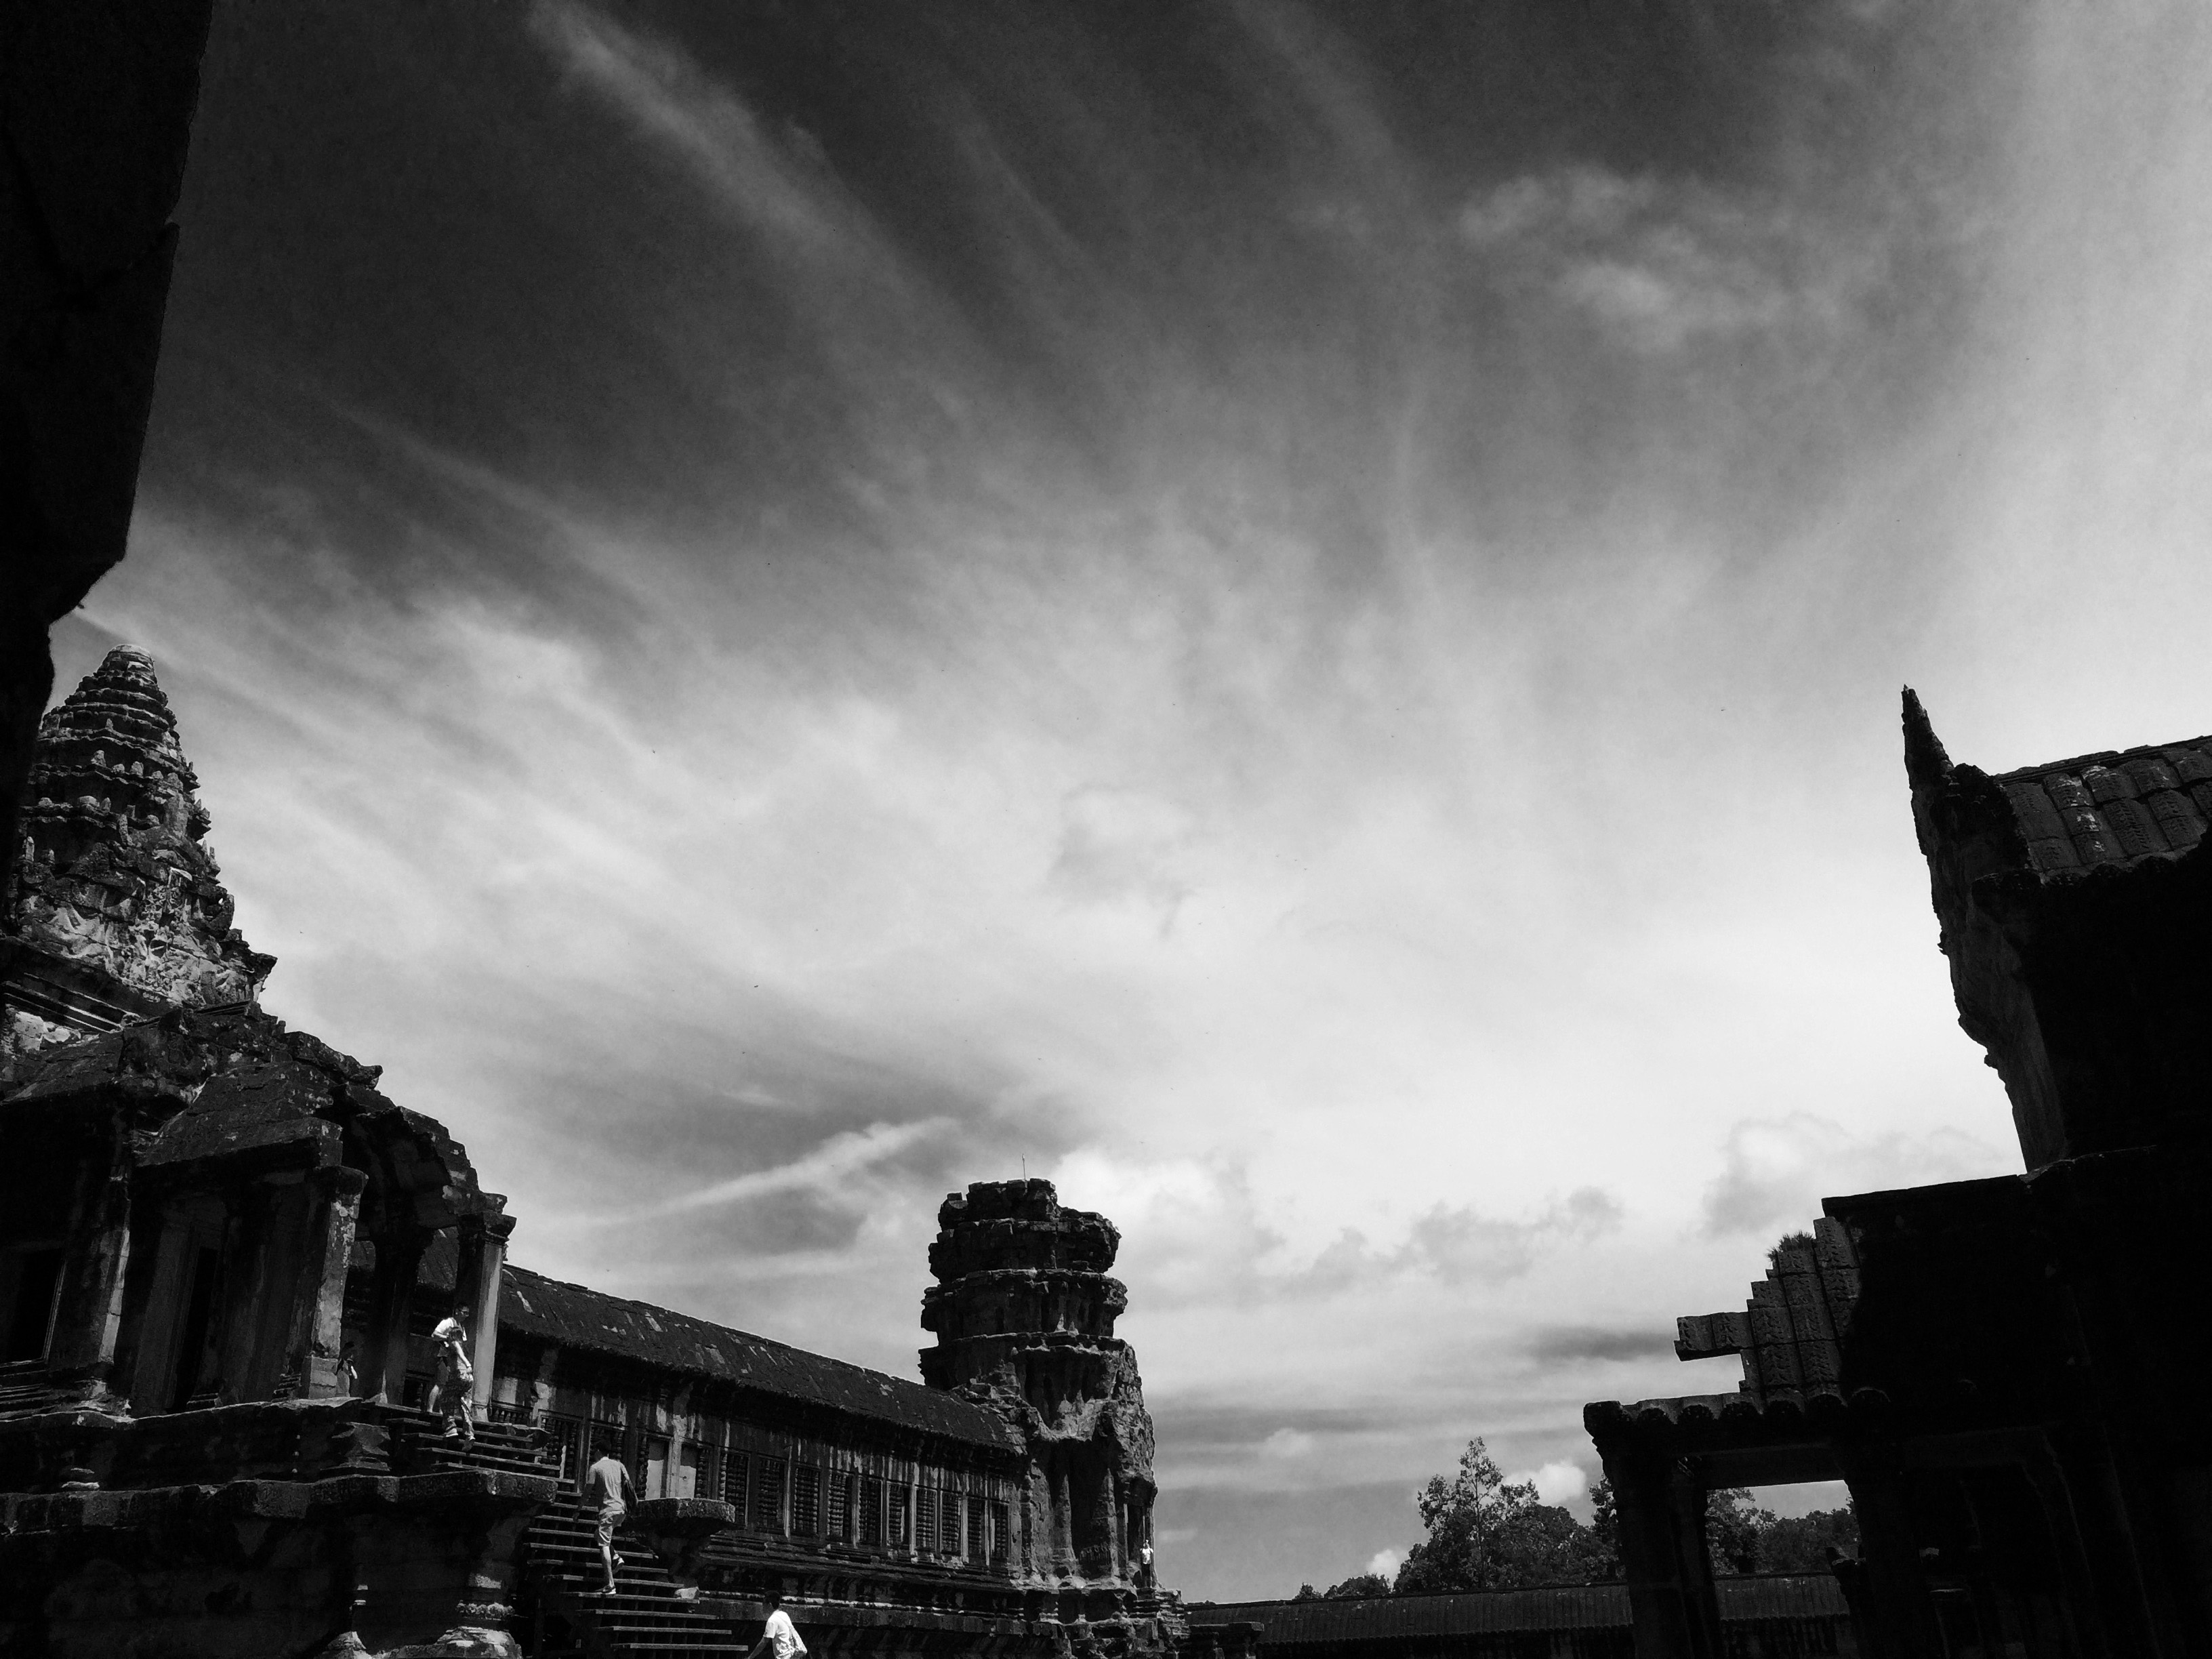
pagoda, sky, white, black, cloud, black and white, monochrome, monochrome photography, architecture, atmosphere, photography, stock photography, building, city, sunlight, meteorological phenomenon, history, street, ancient history, landscape, style, world, darkness, house